William Kurelek's The Maze

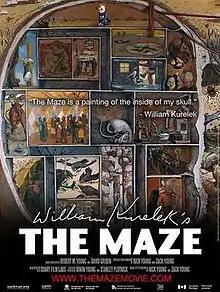
Theatrical release poster

William Kurelek's The Maze is a documentary film about the life of celebrated Canadian artist William Kurelek, "dramatically told through his paintings and his on-camera revelations." The film documents the artist's struggles with attempted suicide and what he called a "spiritual crisis." At the center of the film is Kurelek's work "The Maze", which he describes in the film as “a painting of the inside of [his] skull which [he] painted while in England as a patient in Maudsley and Netherne psychiatric hospitals.” This painting depicts a man’s "unraveled head lying in a wheat field. A curled up laboratory rat, representing his spirit, is trapped inside a maze of unhappy thoughts and memories."